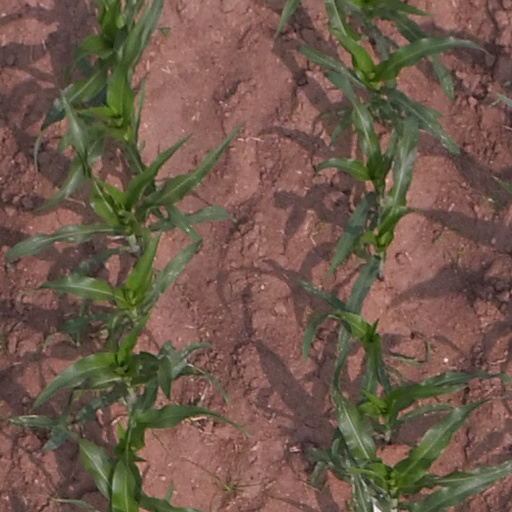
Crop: maize; corn